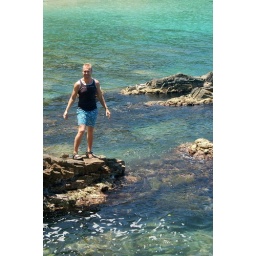
Sebastian on the rocks bear near Jeannette Kawas National Park, Honduras